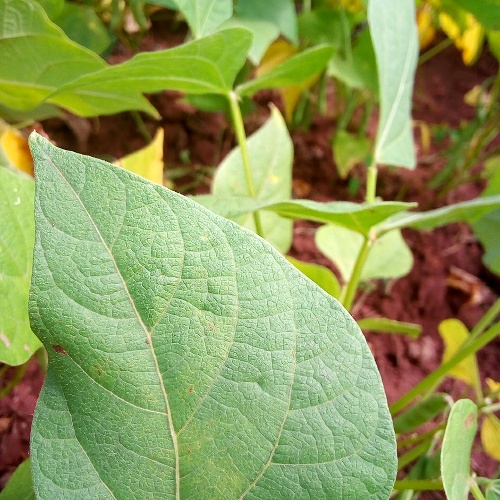
Leaf condition: healthy